History of nuclear fusion

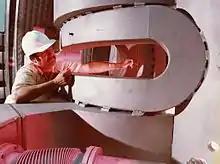
Magnetic mirrors suffered from end losses, requiring high power, complex magnetic designs, such as the baseball coil pictured here.

In the German/US HIBALL study, Garching used the high repetition rate of the RF driver to serve four reactor chambers using liquid lithium inside the chamber cavity. In 1982 high-confinement mode (H-mode) was discovered in ASDEX.